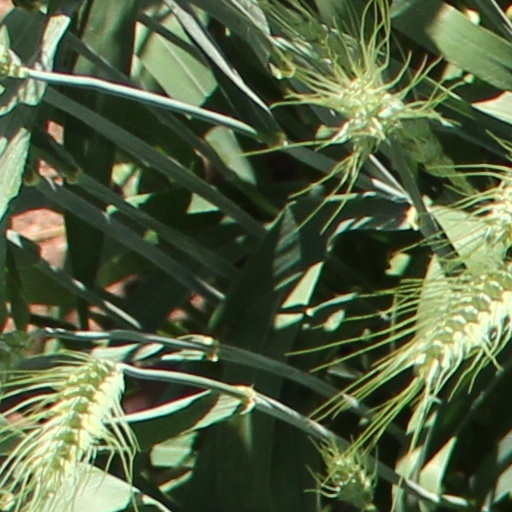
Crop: wheat